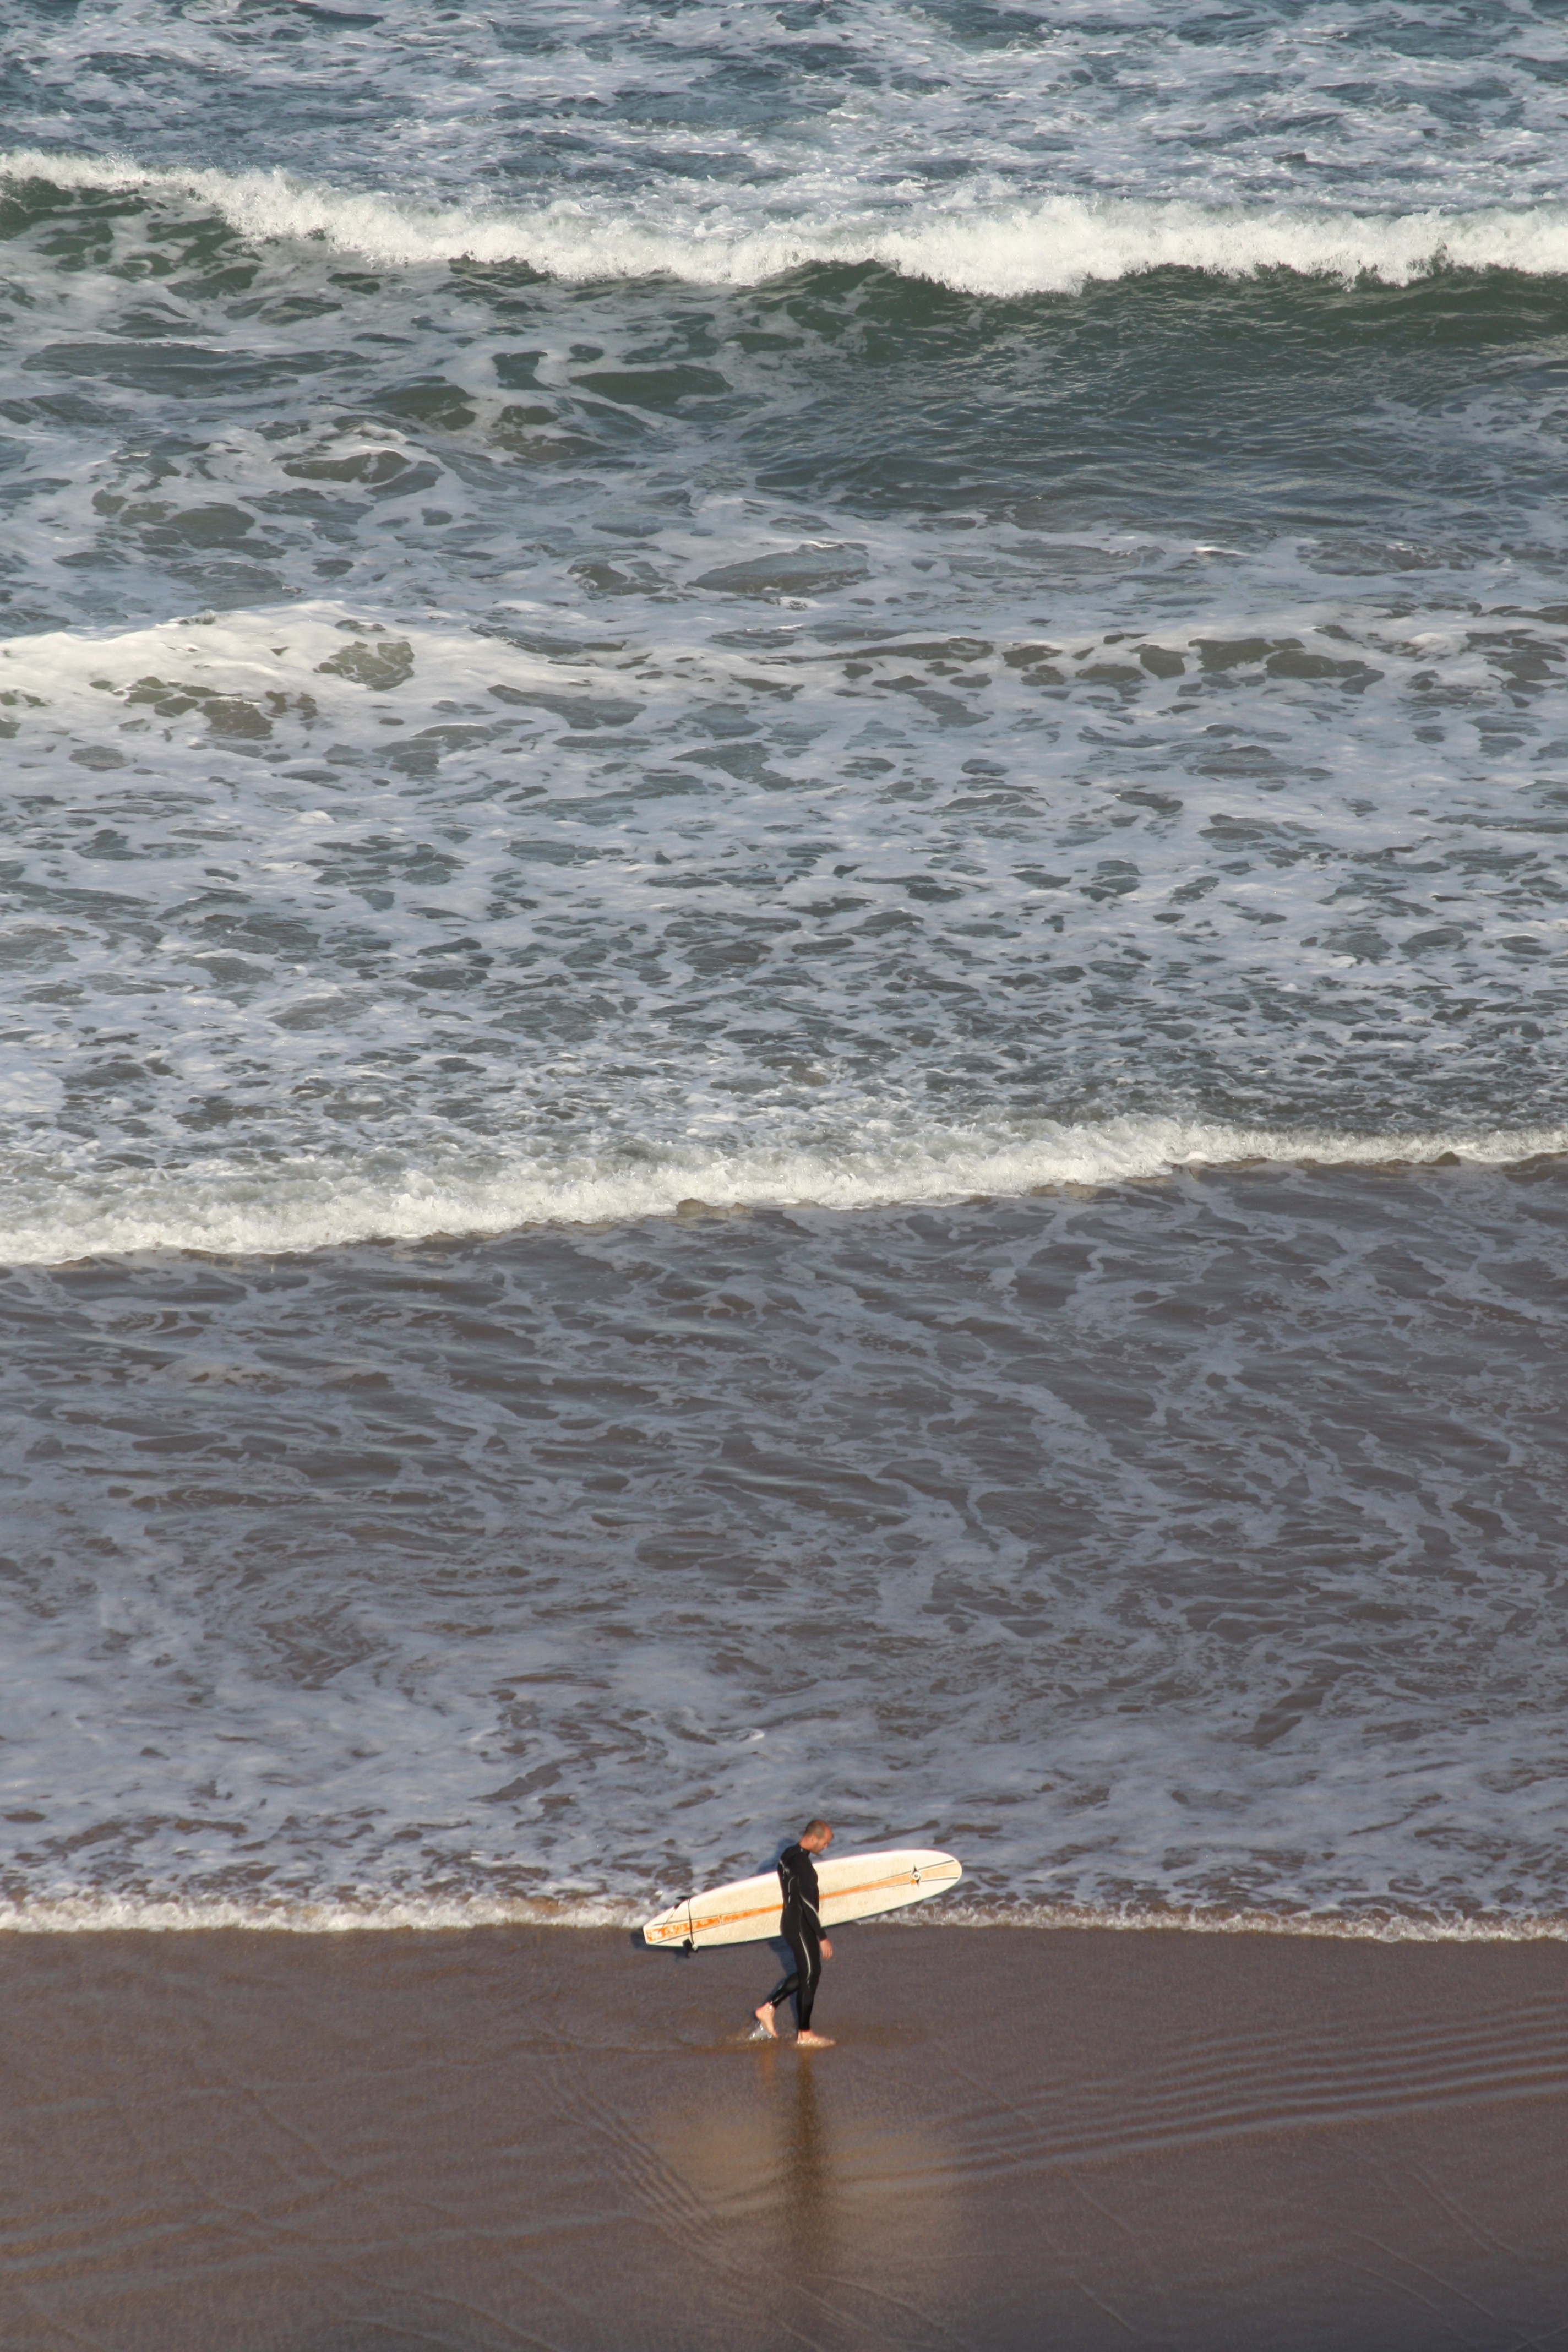
beach, sea, coast, water, sand, ocean, horizon, shore, wave, wind, surf, body of water, waves, wind wave